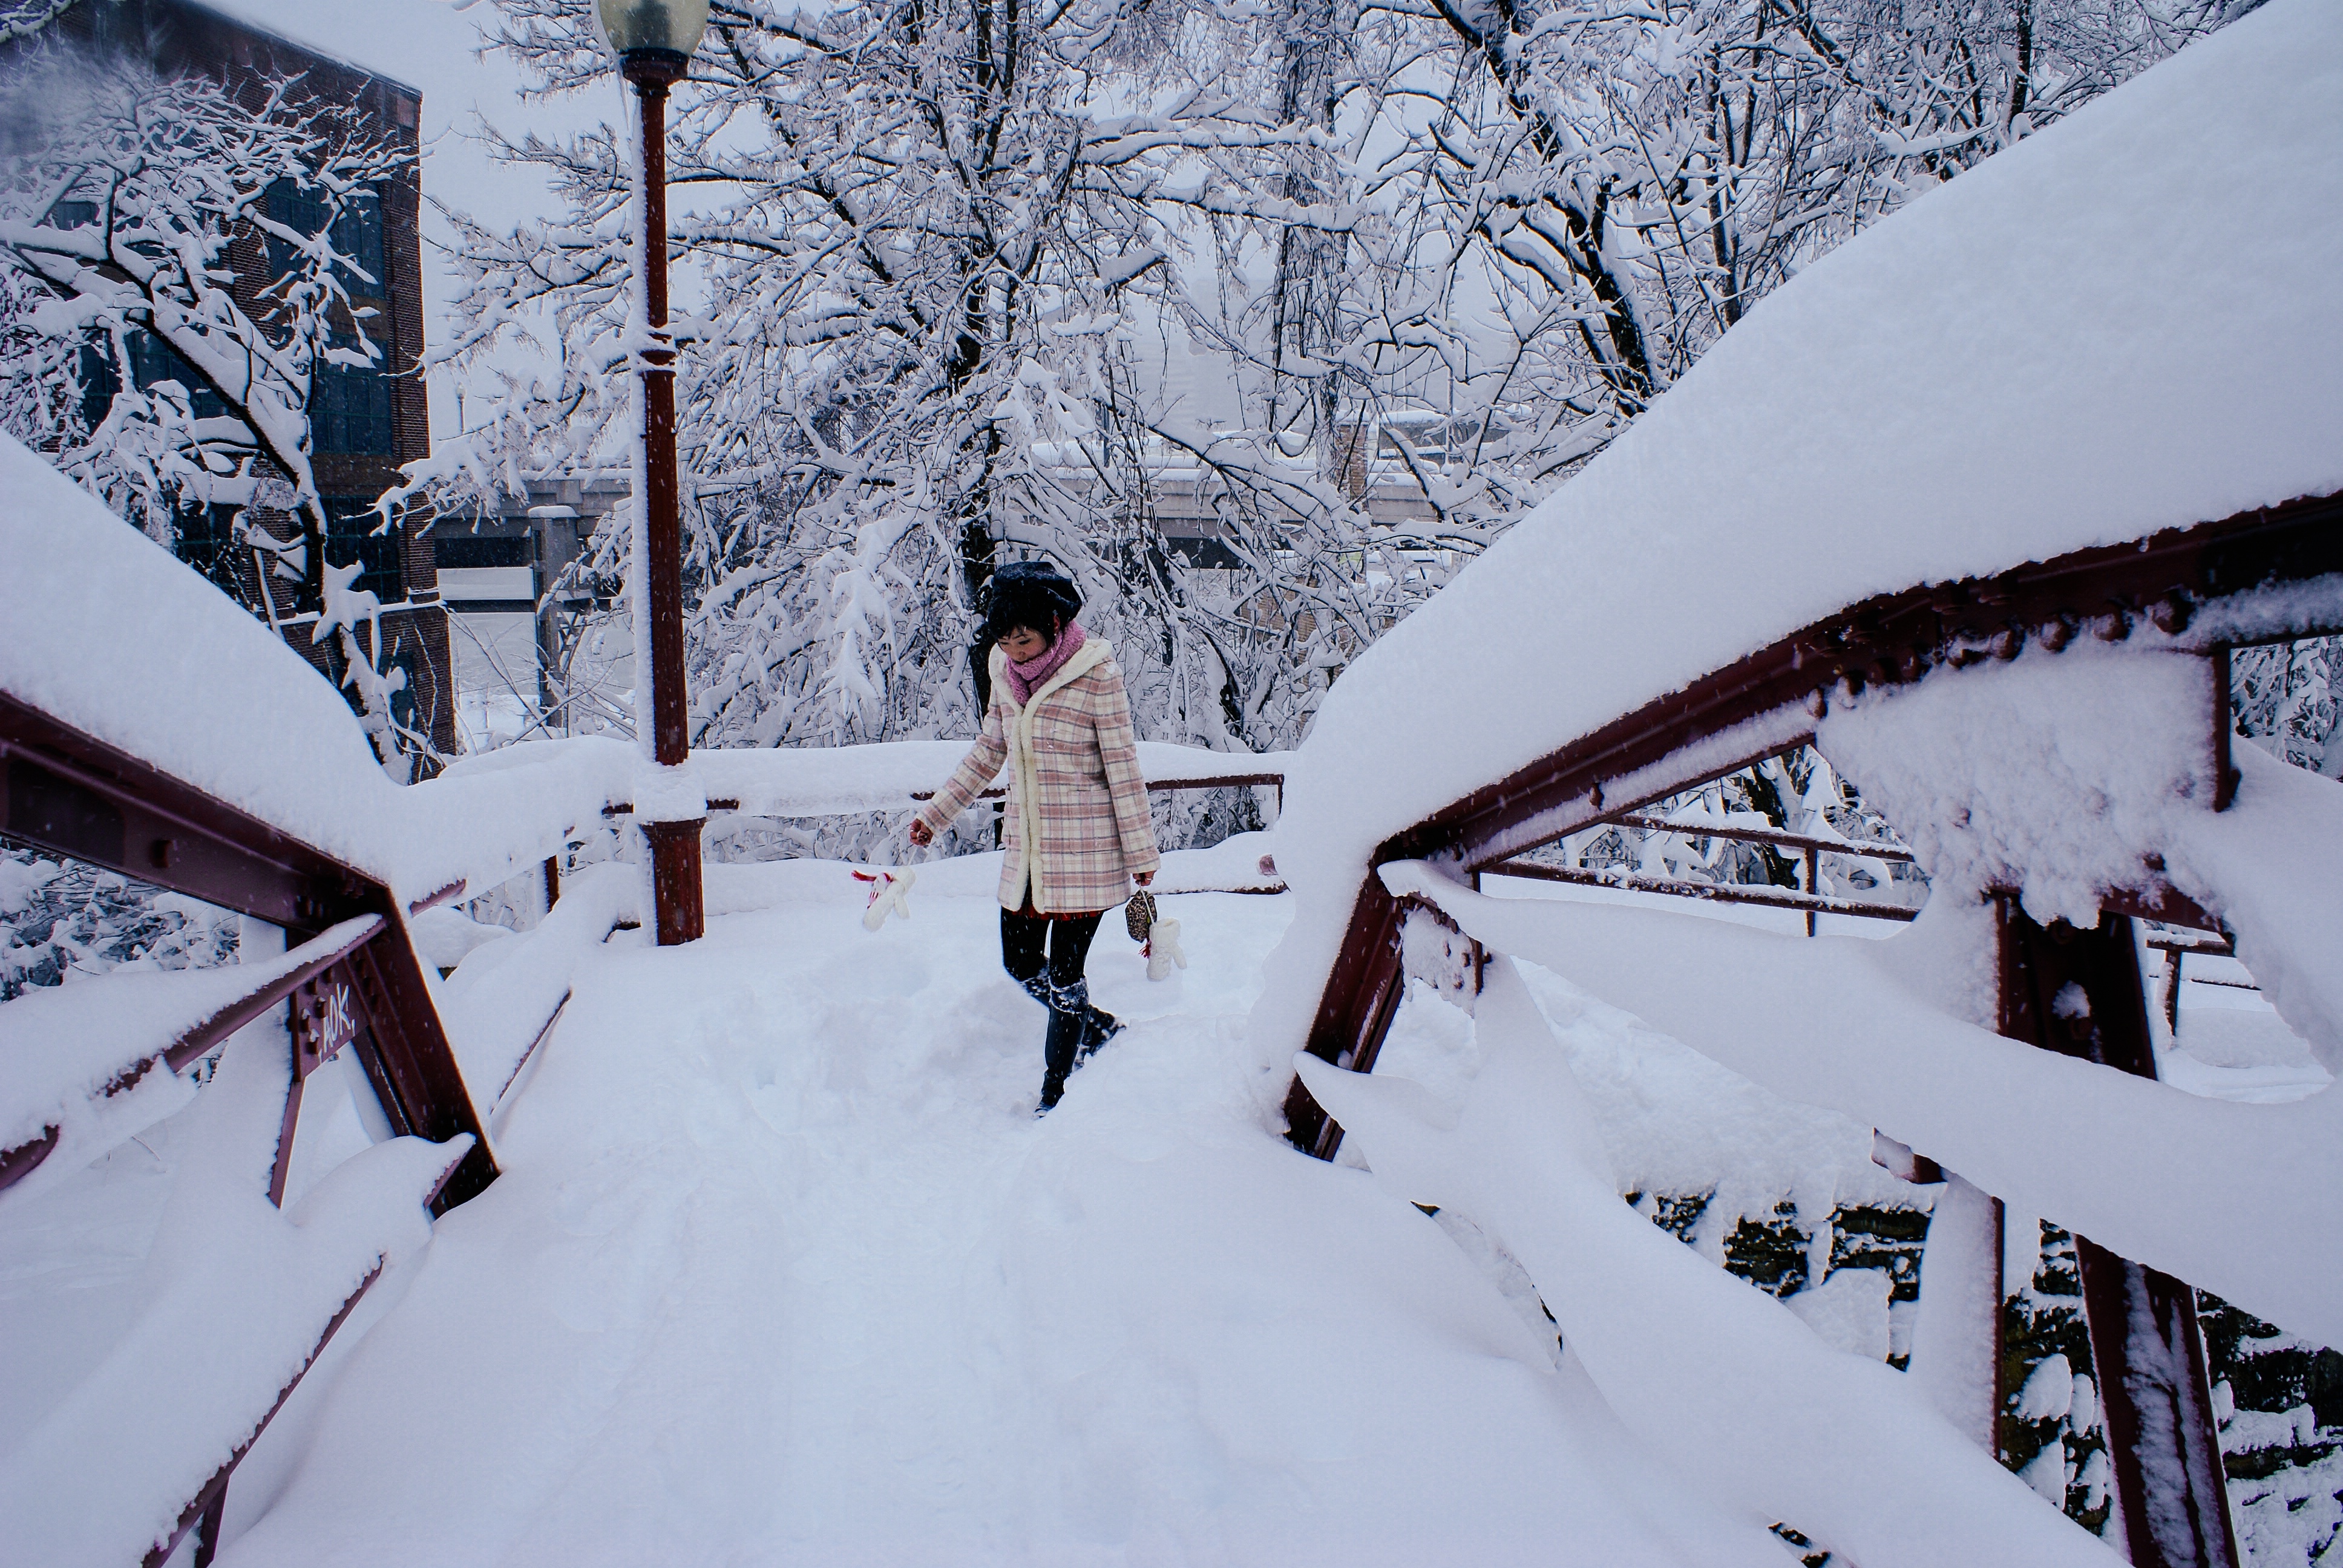
snow, winter, weather, snowshoe, skiing, season, footwear, blizzard, freezing, nordic skiing, geological phenomenon, winter storm